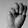
ASL letter: M